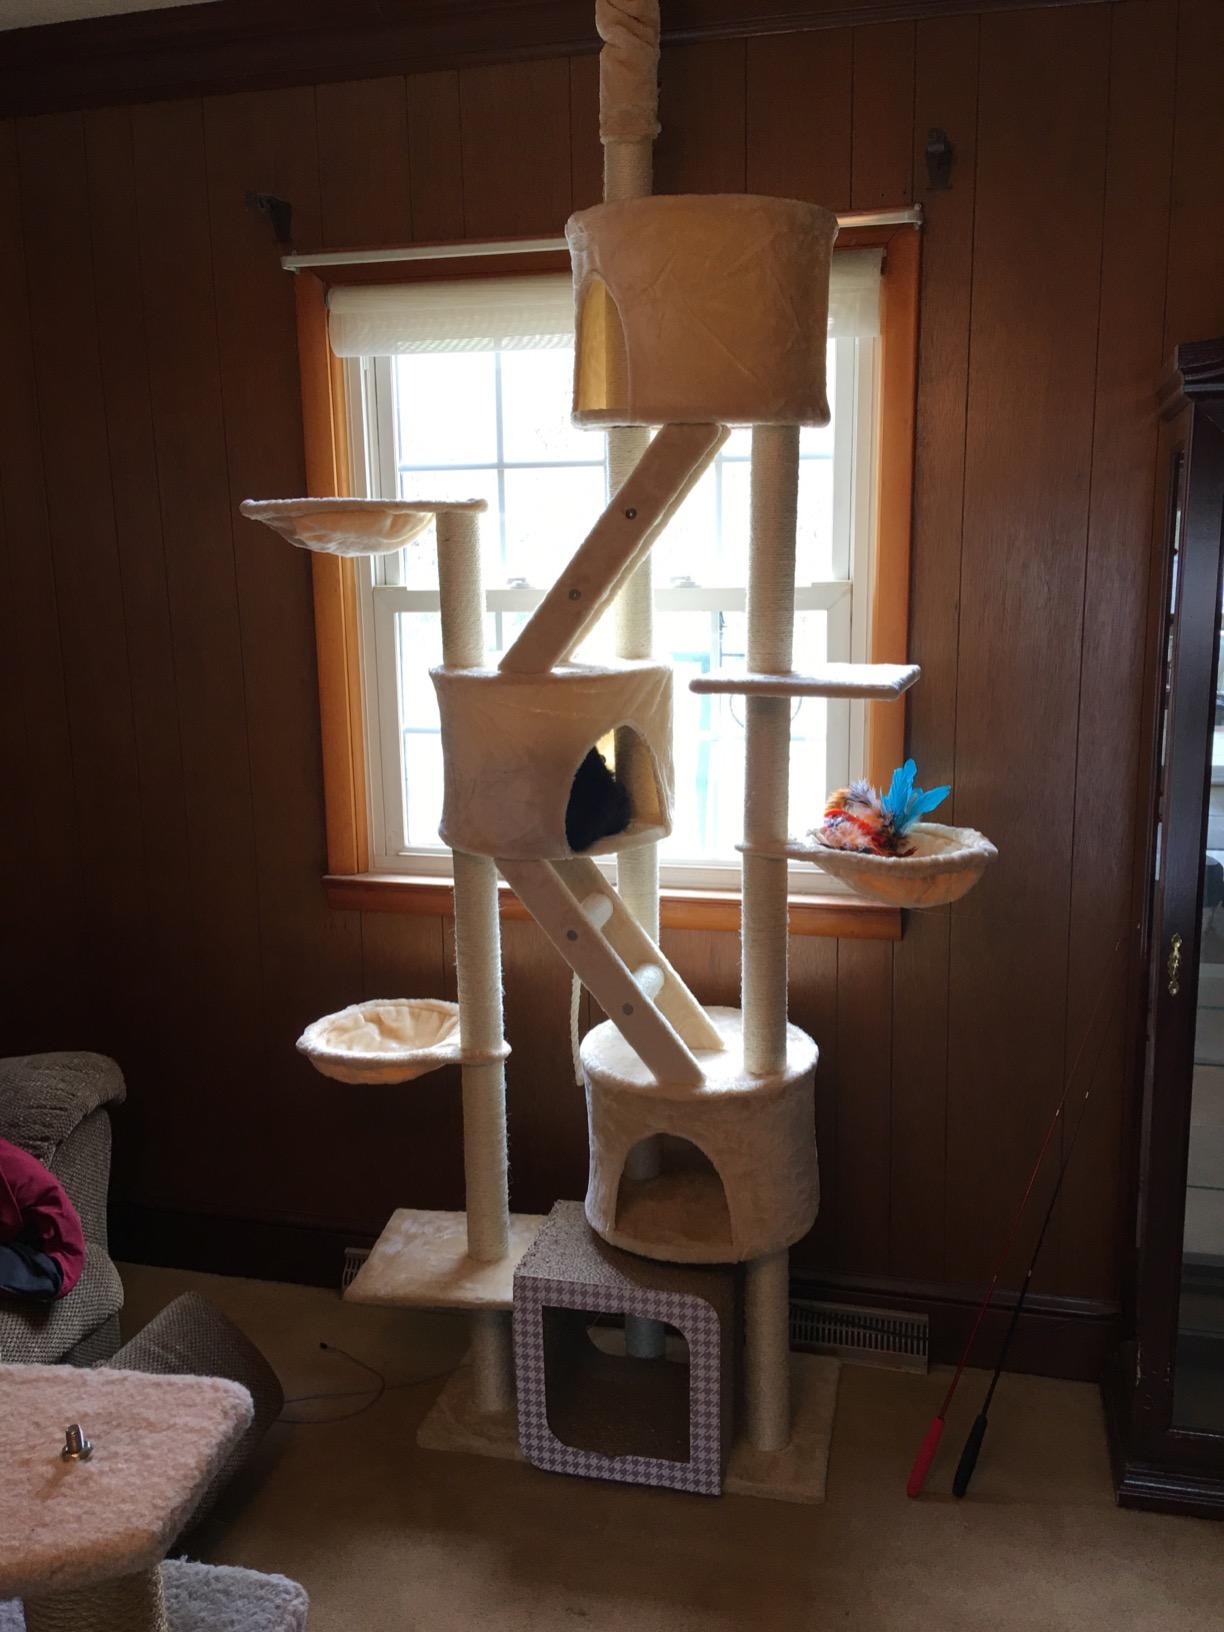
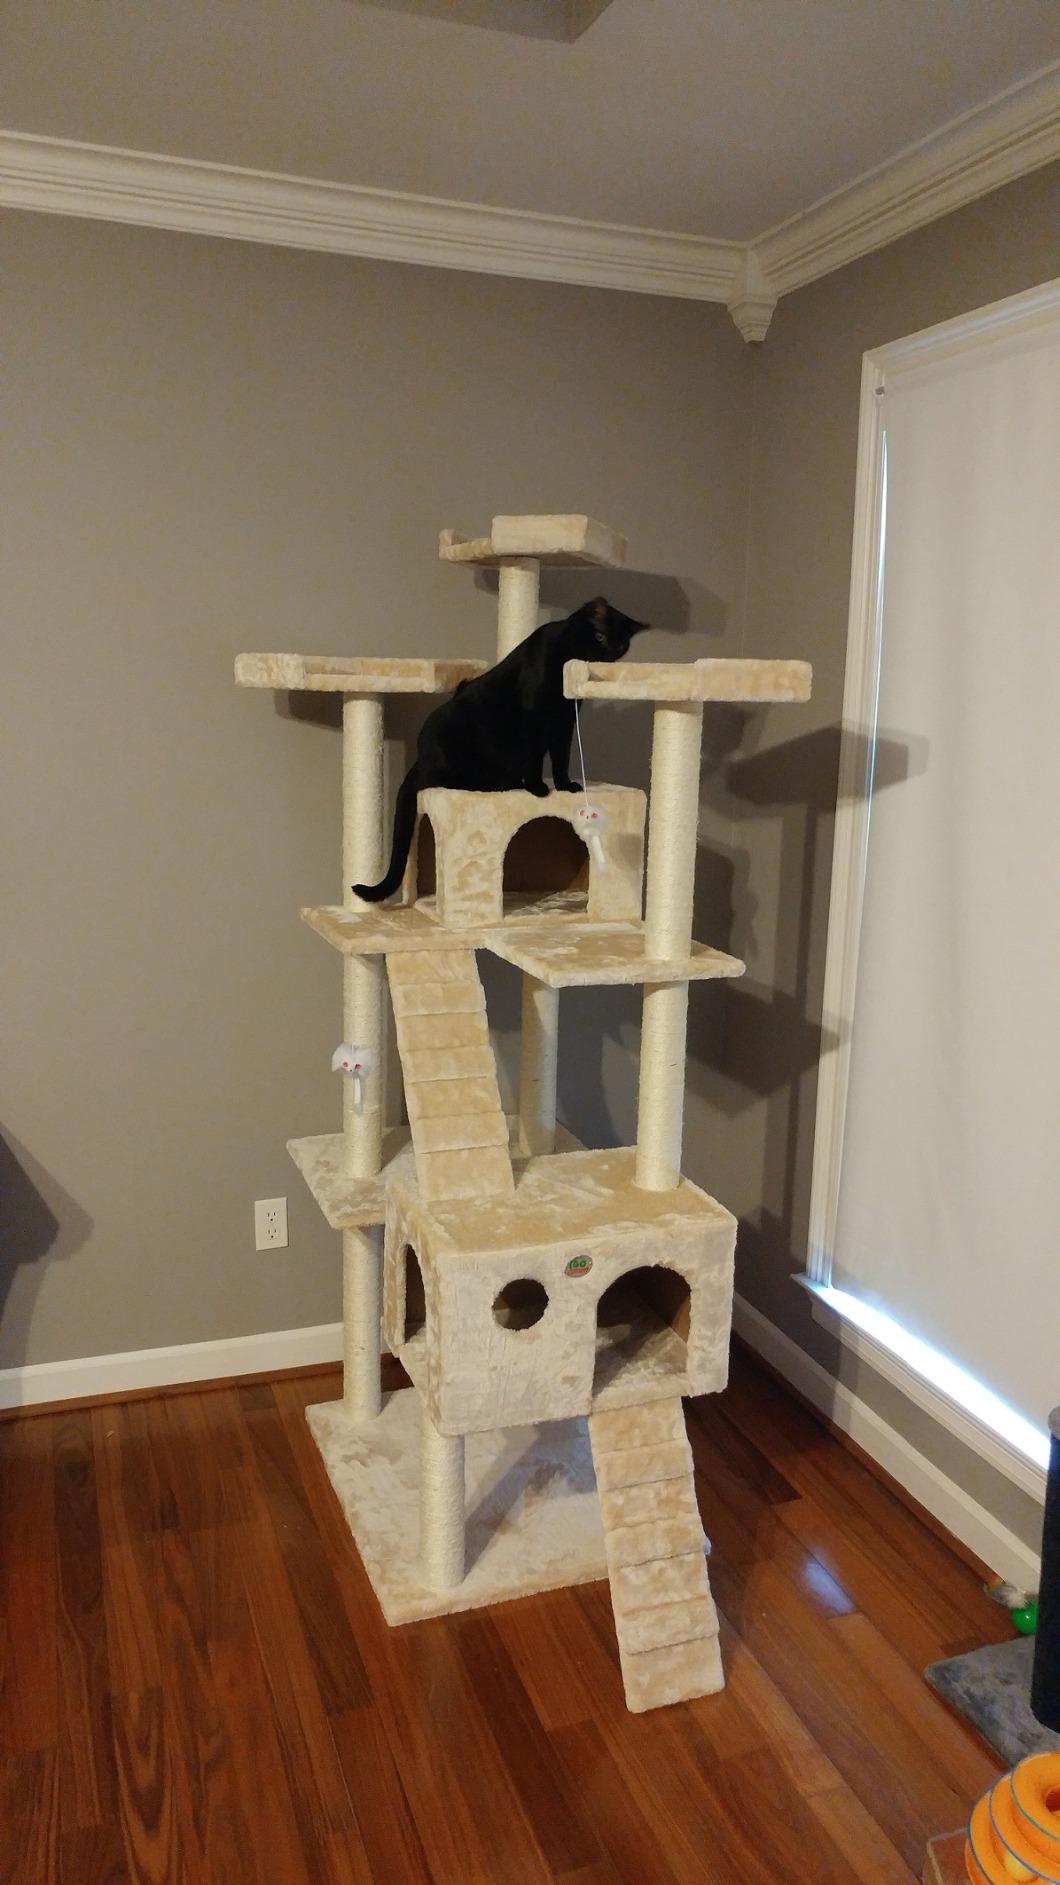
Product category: items_cat tree
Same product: no